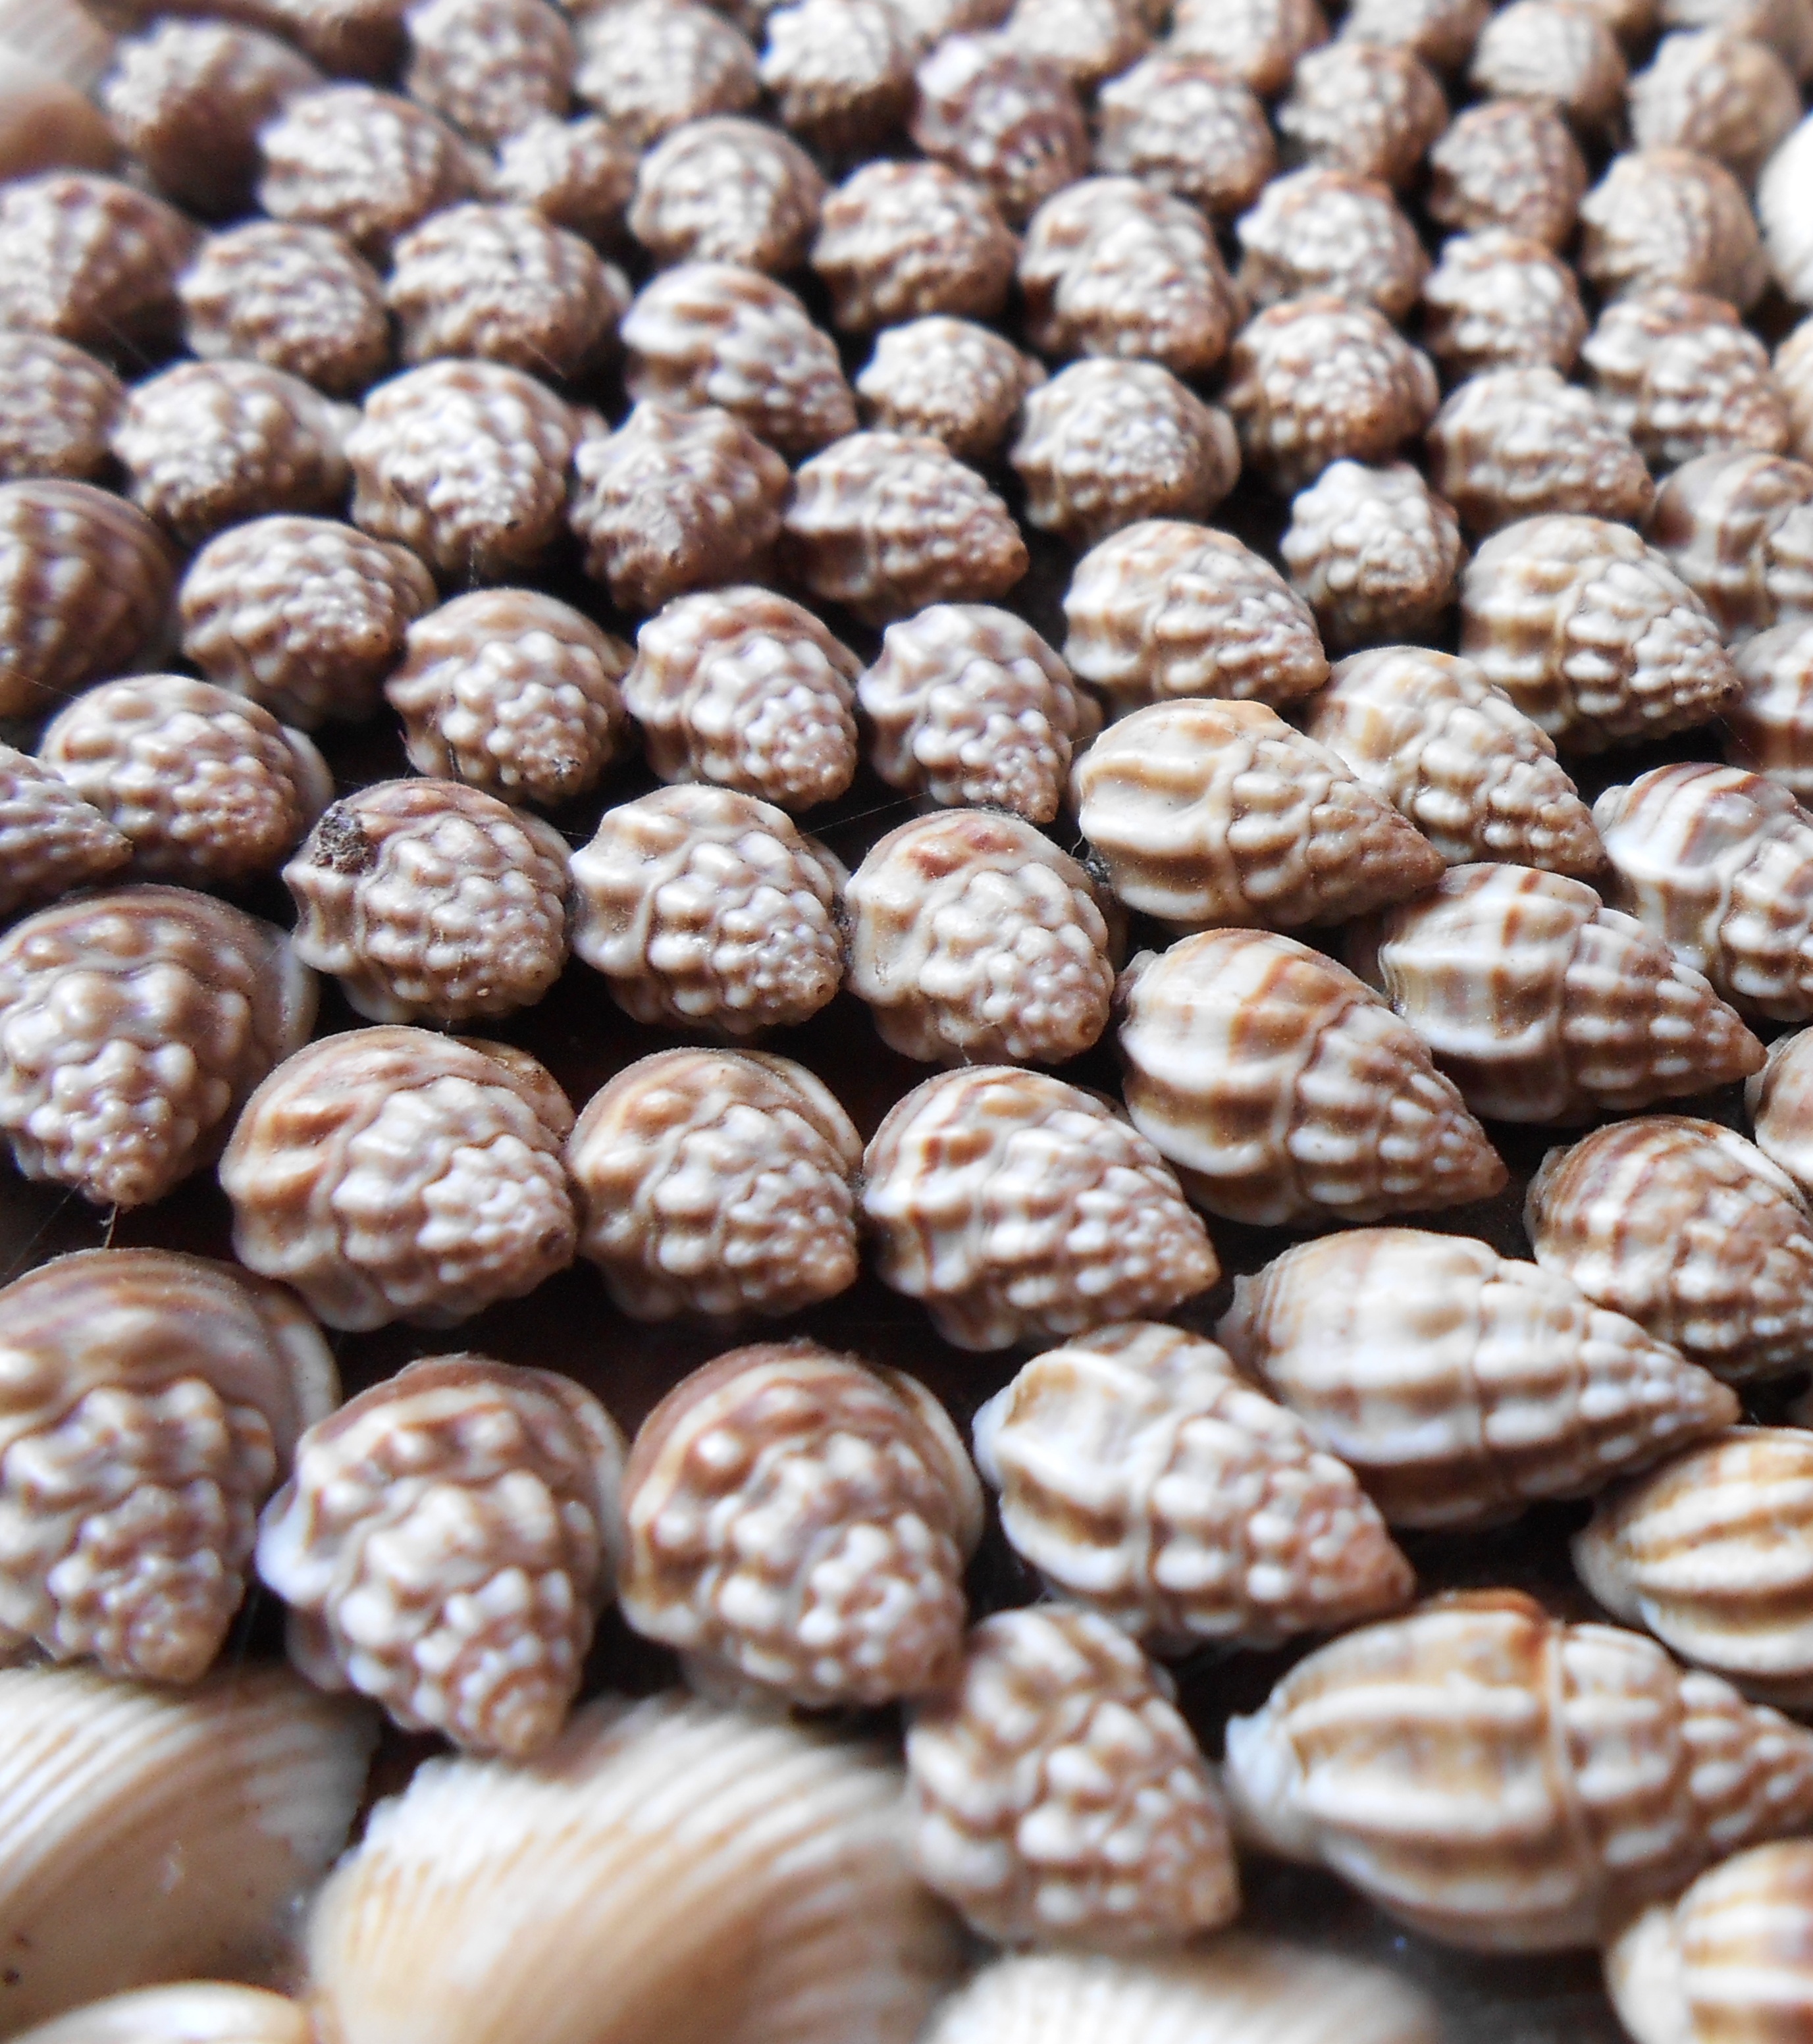
beach, sea, water, nature, sand, ocean, white, texture, wave, animal, summer, travel, wildlife, underwater, decoration, pattern, food, collection, symbol, produce, tropical, natural, holiday, brown, blue, aquatic, set, dessert, starfish, life, seashell, textile, shells, design, marine, 3d, worship, front, decorated, india, hd, exotic, cockle, hazelnut, mantra, seamless, praline, chakra, chocolate truffle, shankh, aligned